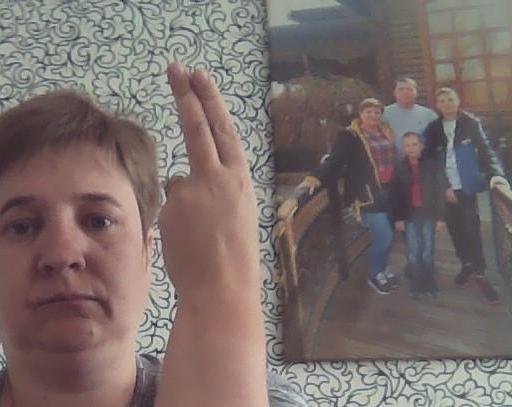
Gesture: two_up_inverted